Xu Shilin (character)

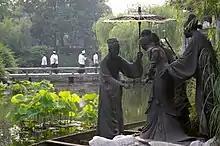
Statues of Xu Xian, Bai Suzhen, Xiaoqing and Xu Shilin at the West Lake in Hangzhou

Legend has it that he is an incarnation of the Wenquxing (Astral God of Civil Arts). Bai Suzhen was defeated and imprisoned in the imposing Leifeng Pagoda by Fahai. While imprisoned, Bai Suzhen gave birth to a son named Shilin. In an alternate version of the story, she named her son Mengjiao. This choice was inspired by a dream in which a dragon encircled her body just before she gave birth. On the same day, Xu Xian's sister-in-law, Lady Li, also welcomed a newborn—a girl she named Bilian. Xu Xian had renounced all worldly attachments, even shaving his hair to fully embrace a life of monkhood, assuming the religious title of 'Daozong' at the Zhaoging Monastery. After three swift years, an unexpected desire to explore the world welled up within him. Fueled by this yearning, he bid farewell to both the fellow monks and his family before setting off from the monastery. After Xian Xian left, Lady Li became Shilin's adoptive mother.